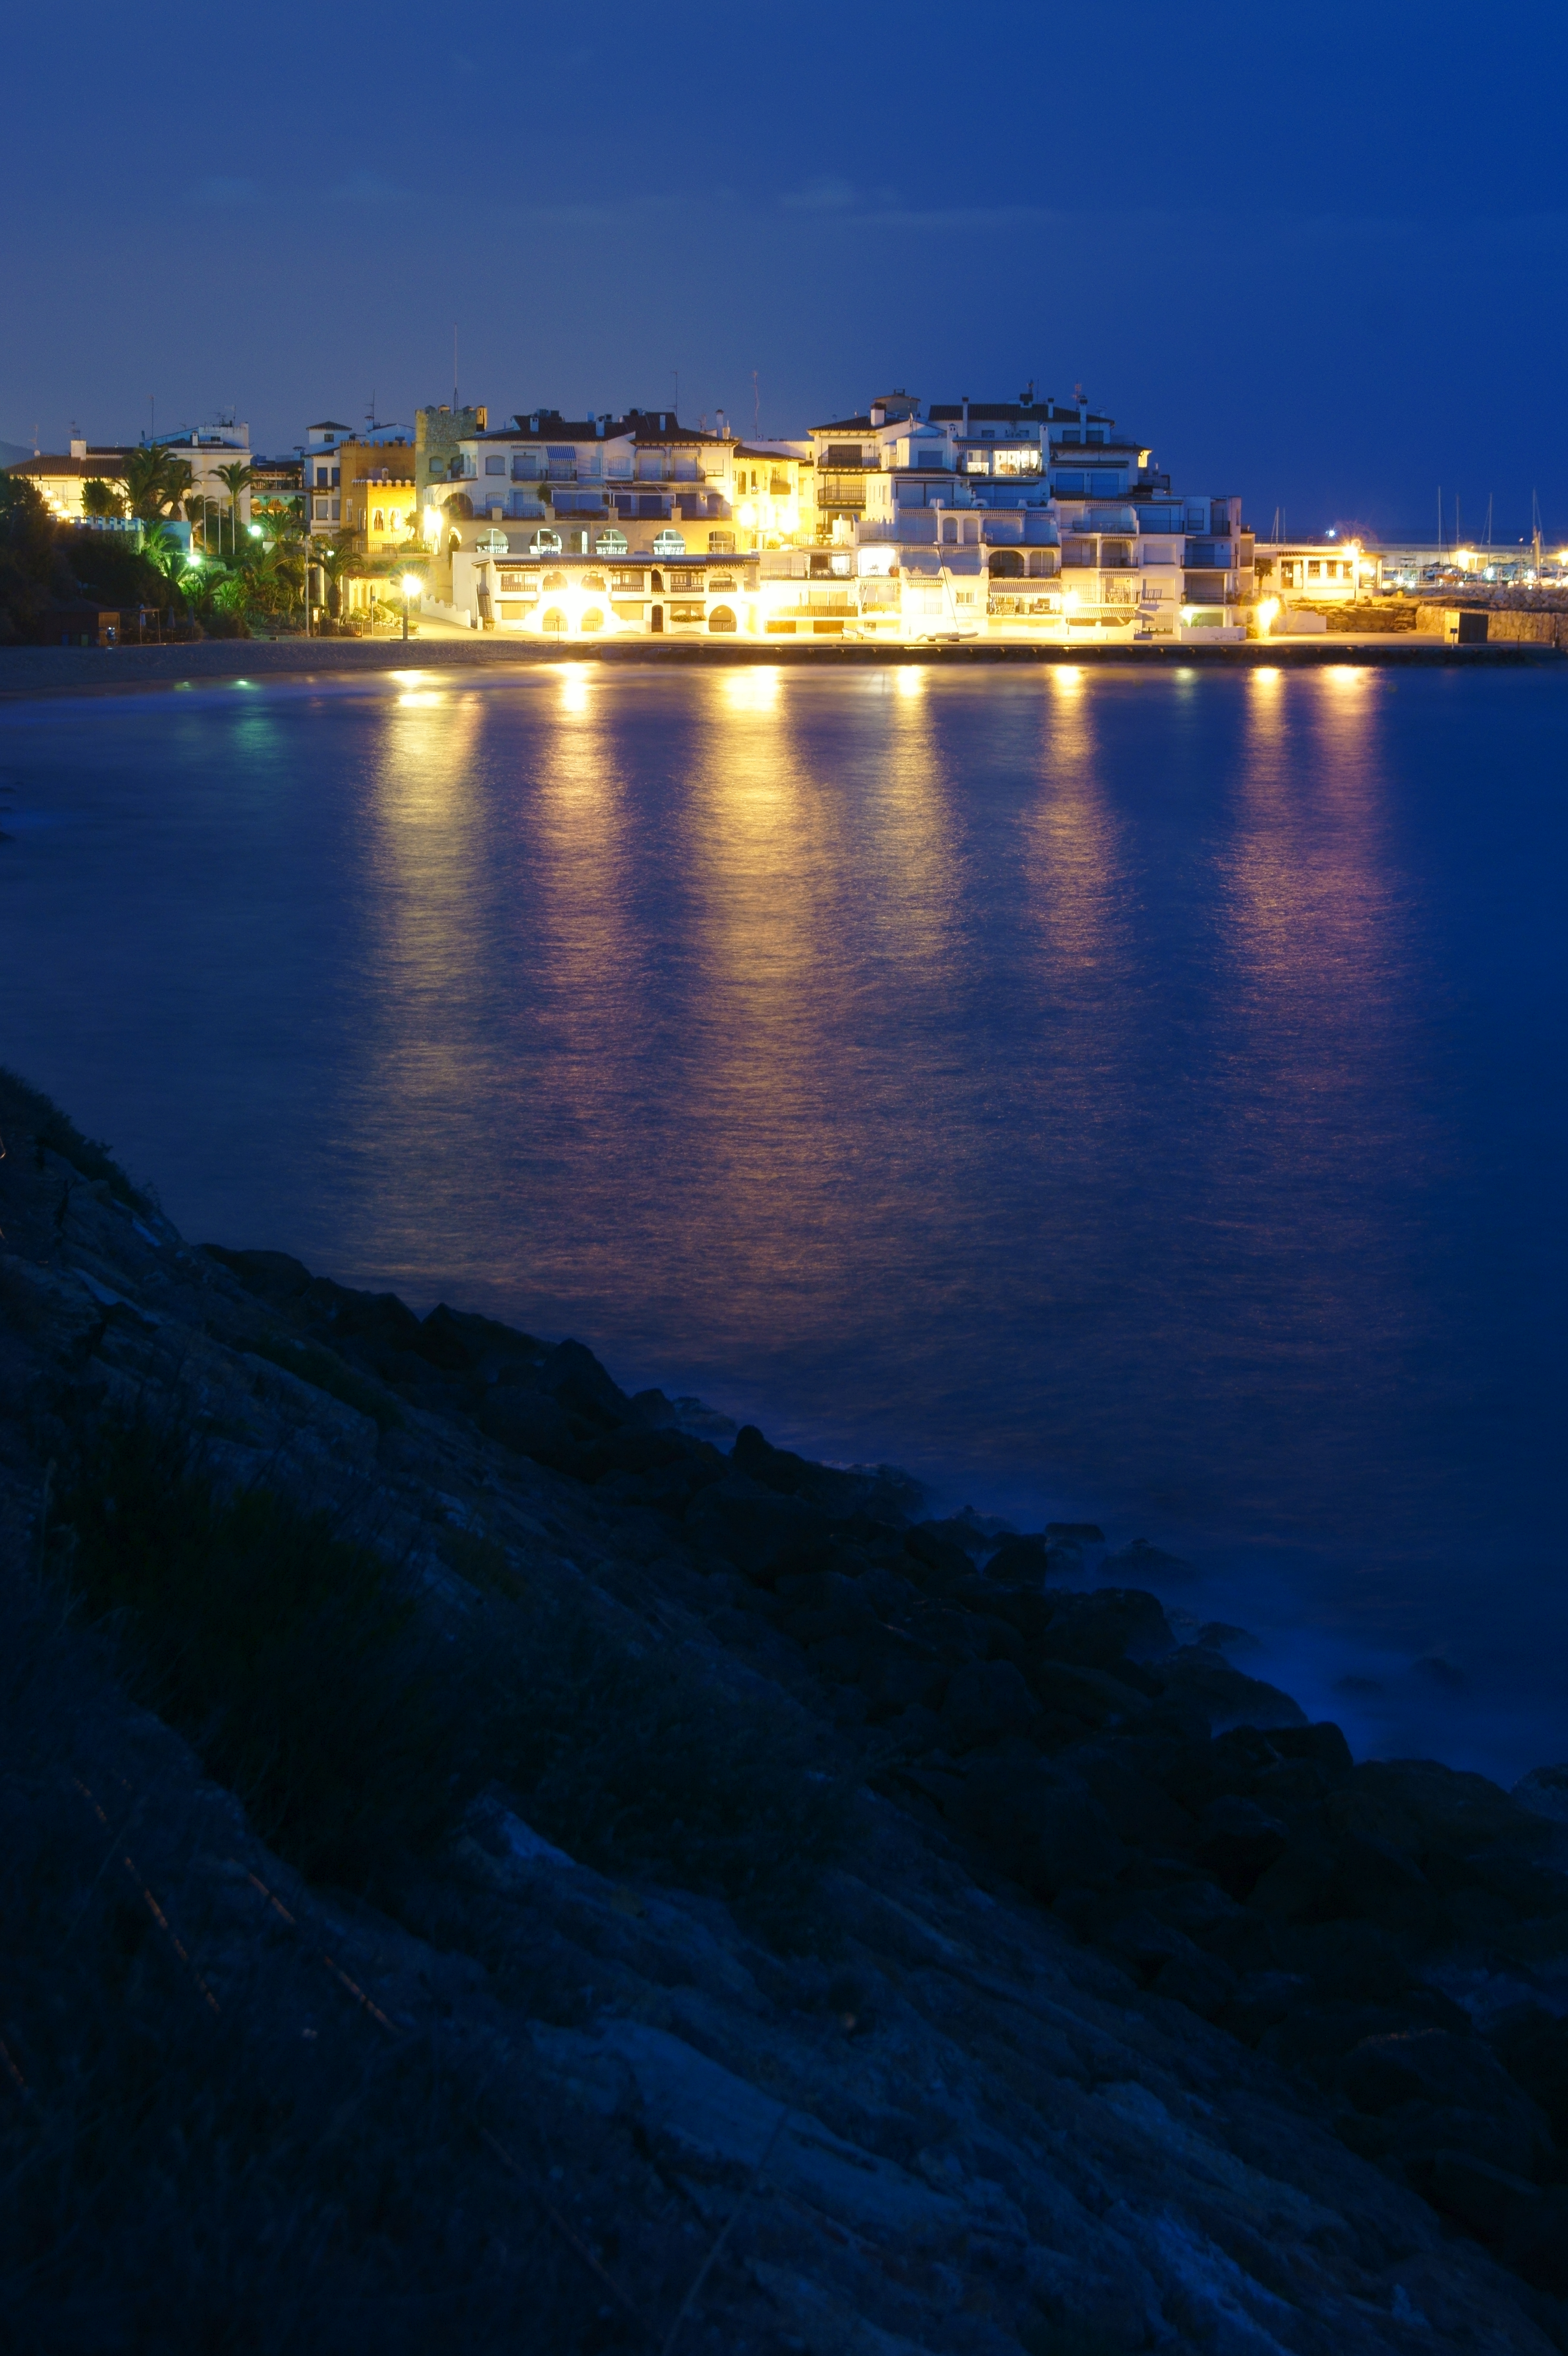
blue, landscape, sea, night, reflexes, water, coast, lights, sky, reflection, body of water, horizon, shore, dusk, calm, evening, ocean, lighting, phenomenon, dawn, atmosphere, river, sunset, cityscape, city, coastal and oceanic landforms, darkness, skyline, lake, computer wallpaper, reservoir